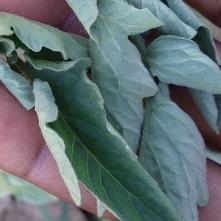
Crop: Tomato
Condition: bacterial-floundering-d